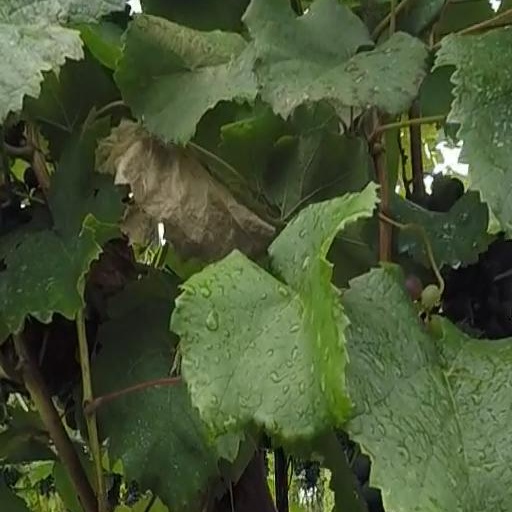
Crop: grape